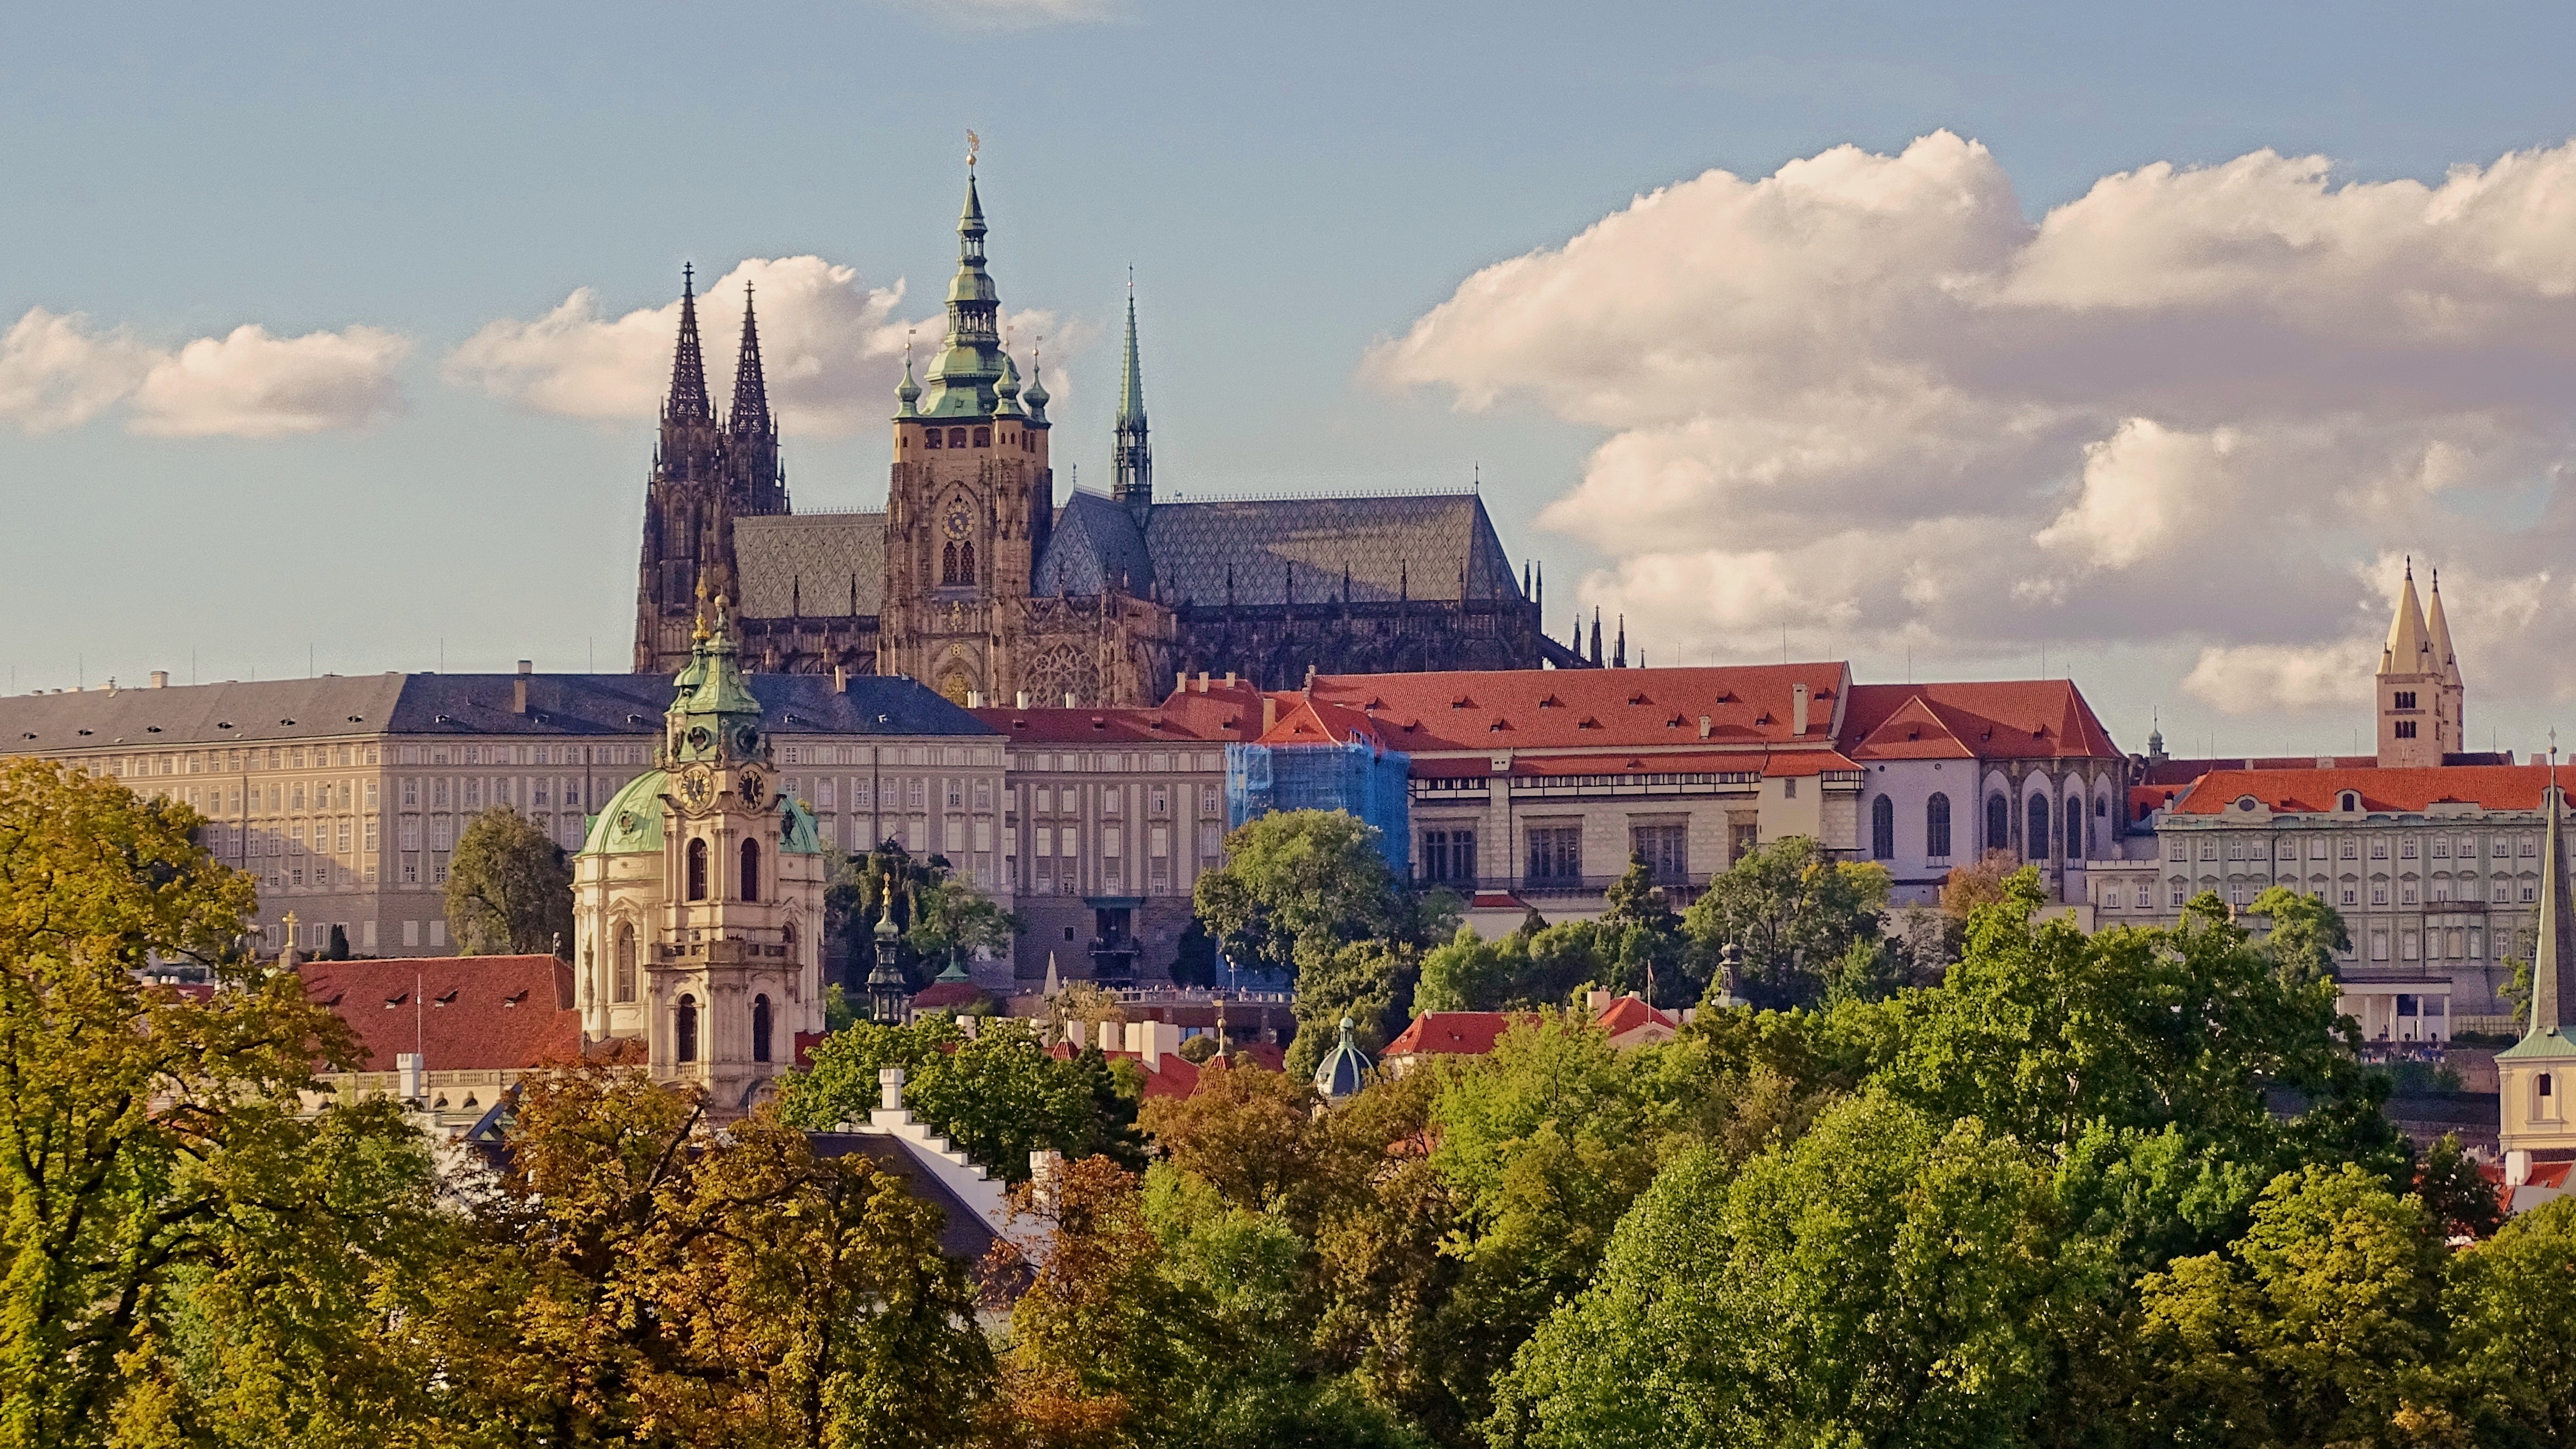
architecture, skyline, town, building, chateau, palace, city, cityscape, panorama, downtown, castle, landmark, cathedral, prague, tourism, place of worship, historically, praha, czech republic, moldova, prague castle, human settlement